Shree Sanatan Hindu Mandir

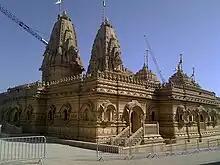
A side view of the Shree Sanatan Hindu Mandir in Wembley, London

The Shree Sanatan Hindu Mandir (Hindi: ) is the name of two Hindu temples in London, one situated off the Ealing Road in Wembley, in the Brent and the other in Whipps Cross in Waltham Forest near Leytonstone. They are run by charity Shri Vallabh Nidhi UK.